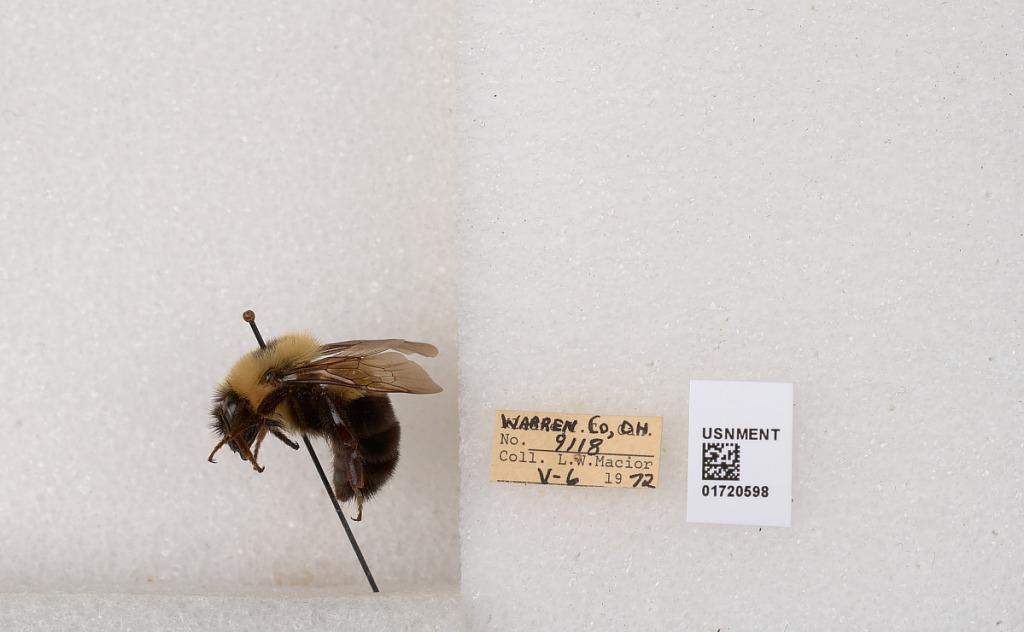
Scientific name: Bombus bimaculatus Cresson
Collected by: L. Macior
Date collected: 1972-5-6
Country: United States
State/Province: Ohio
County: Warren
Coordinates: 39.4276, -84.1668